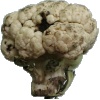
Label: Cauliflower 1